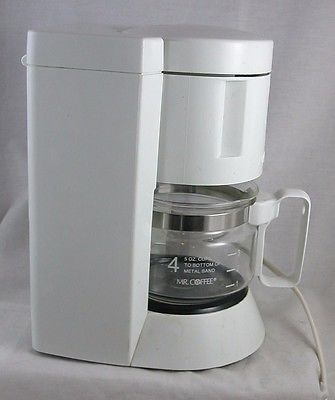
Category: coffee maker